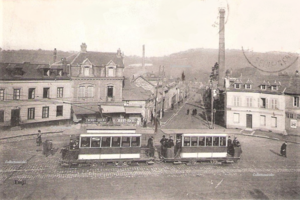
Carrefour de la Demi-Lune
Maromme est une commune française située dans le département de la Seine-Maritime en région Normandie.